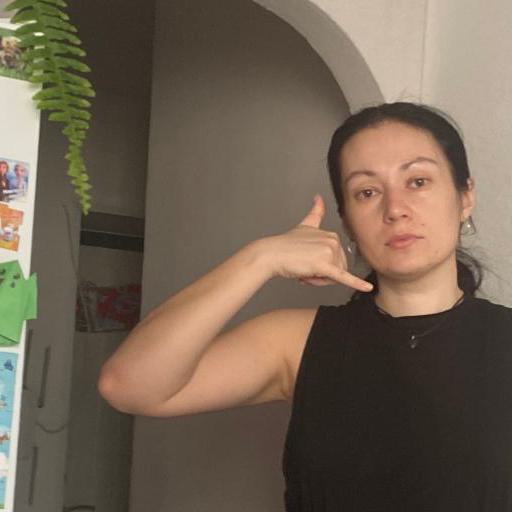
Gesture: call